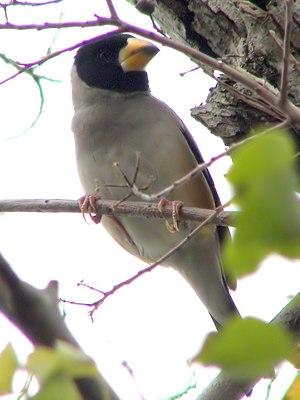
Le Gros-bec migrateur est une espèce de passereau de la famille des Fringillidae.